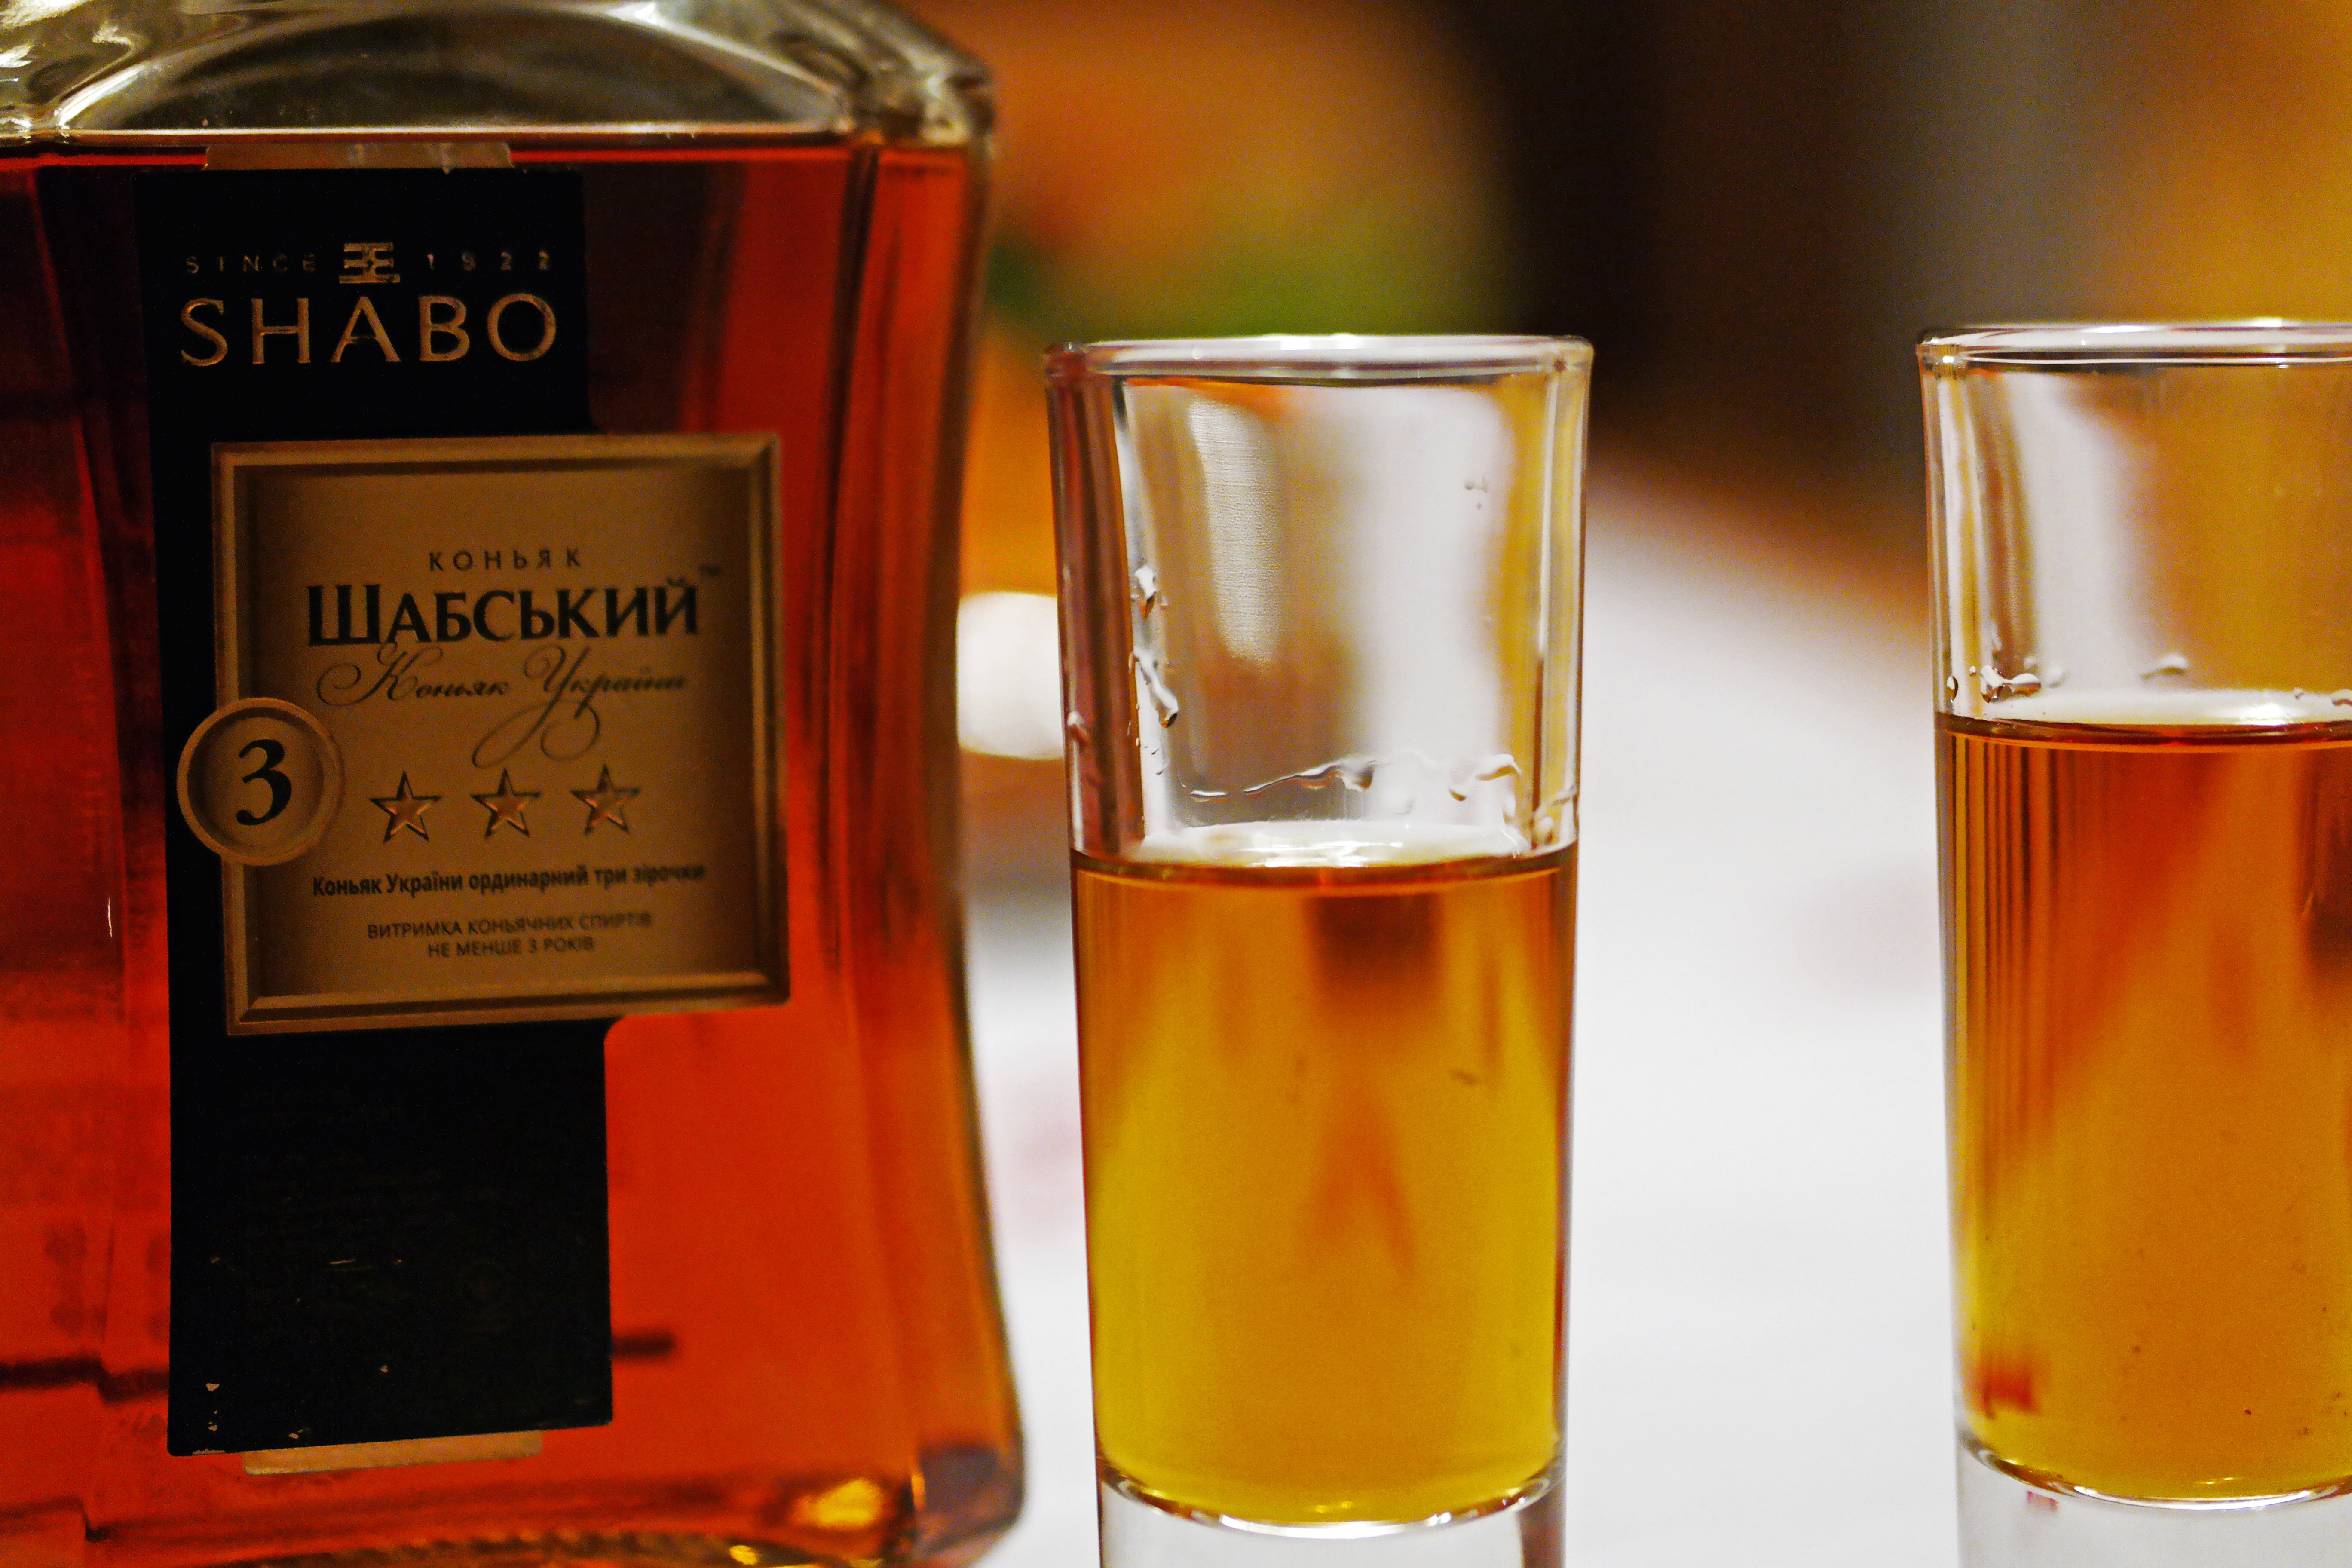
drink, beer, alcohol, whisky, liqueur, concentrated, brandy, alcoholic beverage, distilled beverage, pint us, sazerac